Amélie (musical)

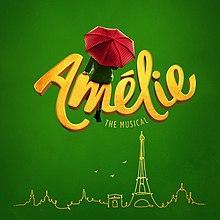
UK promotional logo

Amélie is a musical based on the 2001 romantic comedy film of the same name with music by Daniel Messé, lyrics by Messé and Nathan Tysen and a book by Craig Lucas. The musical premiered at Berkeley Repertory Theatre in September 2015. The musical began previews on Broadway on March 9, 2017 at the Walter Kerr Theatre, before opening April 3, 2017. It closed after 83 performances on May 21, 2017.